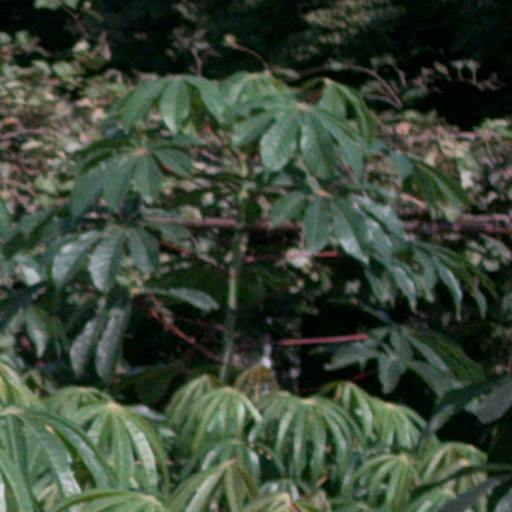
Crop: cassava